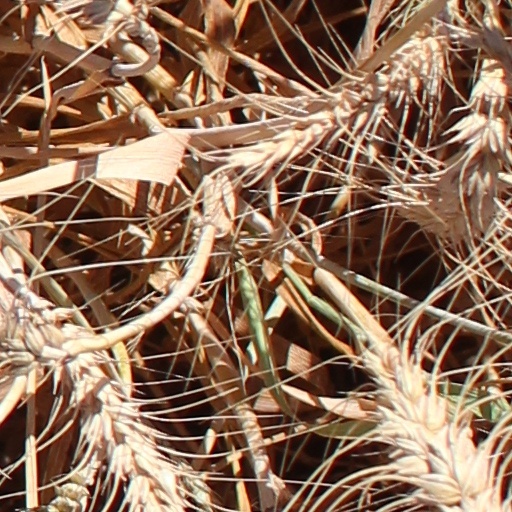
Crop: wheat